Eva Van Der Gucht

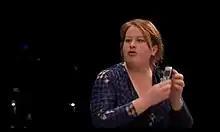
Van der Gucht in 2012

Eva graduated in 2000 at the Amsterdam Theater and Drama academie. While studying she was selected to star in the film "Everybody's Famous!" which was nominated for an Oscar for best foreign feature film in 2001.